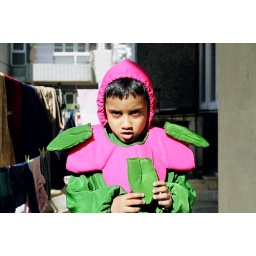
Riju in flower dress for annual school day